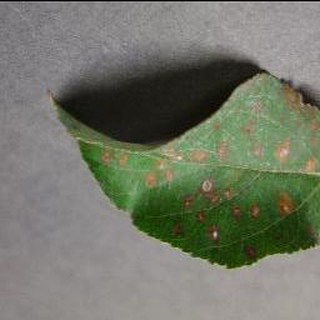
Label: apple_cedar_apple_rust